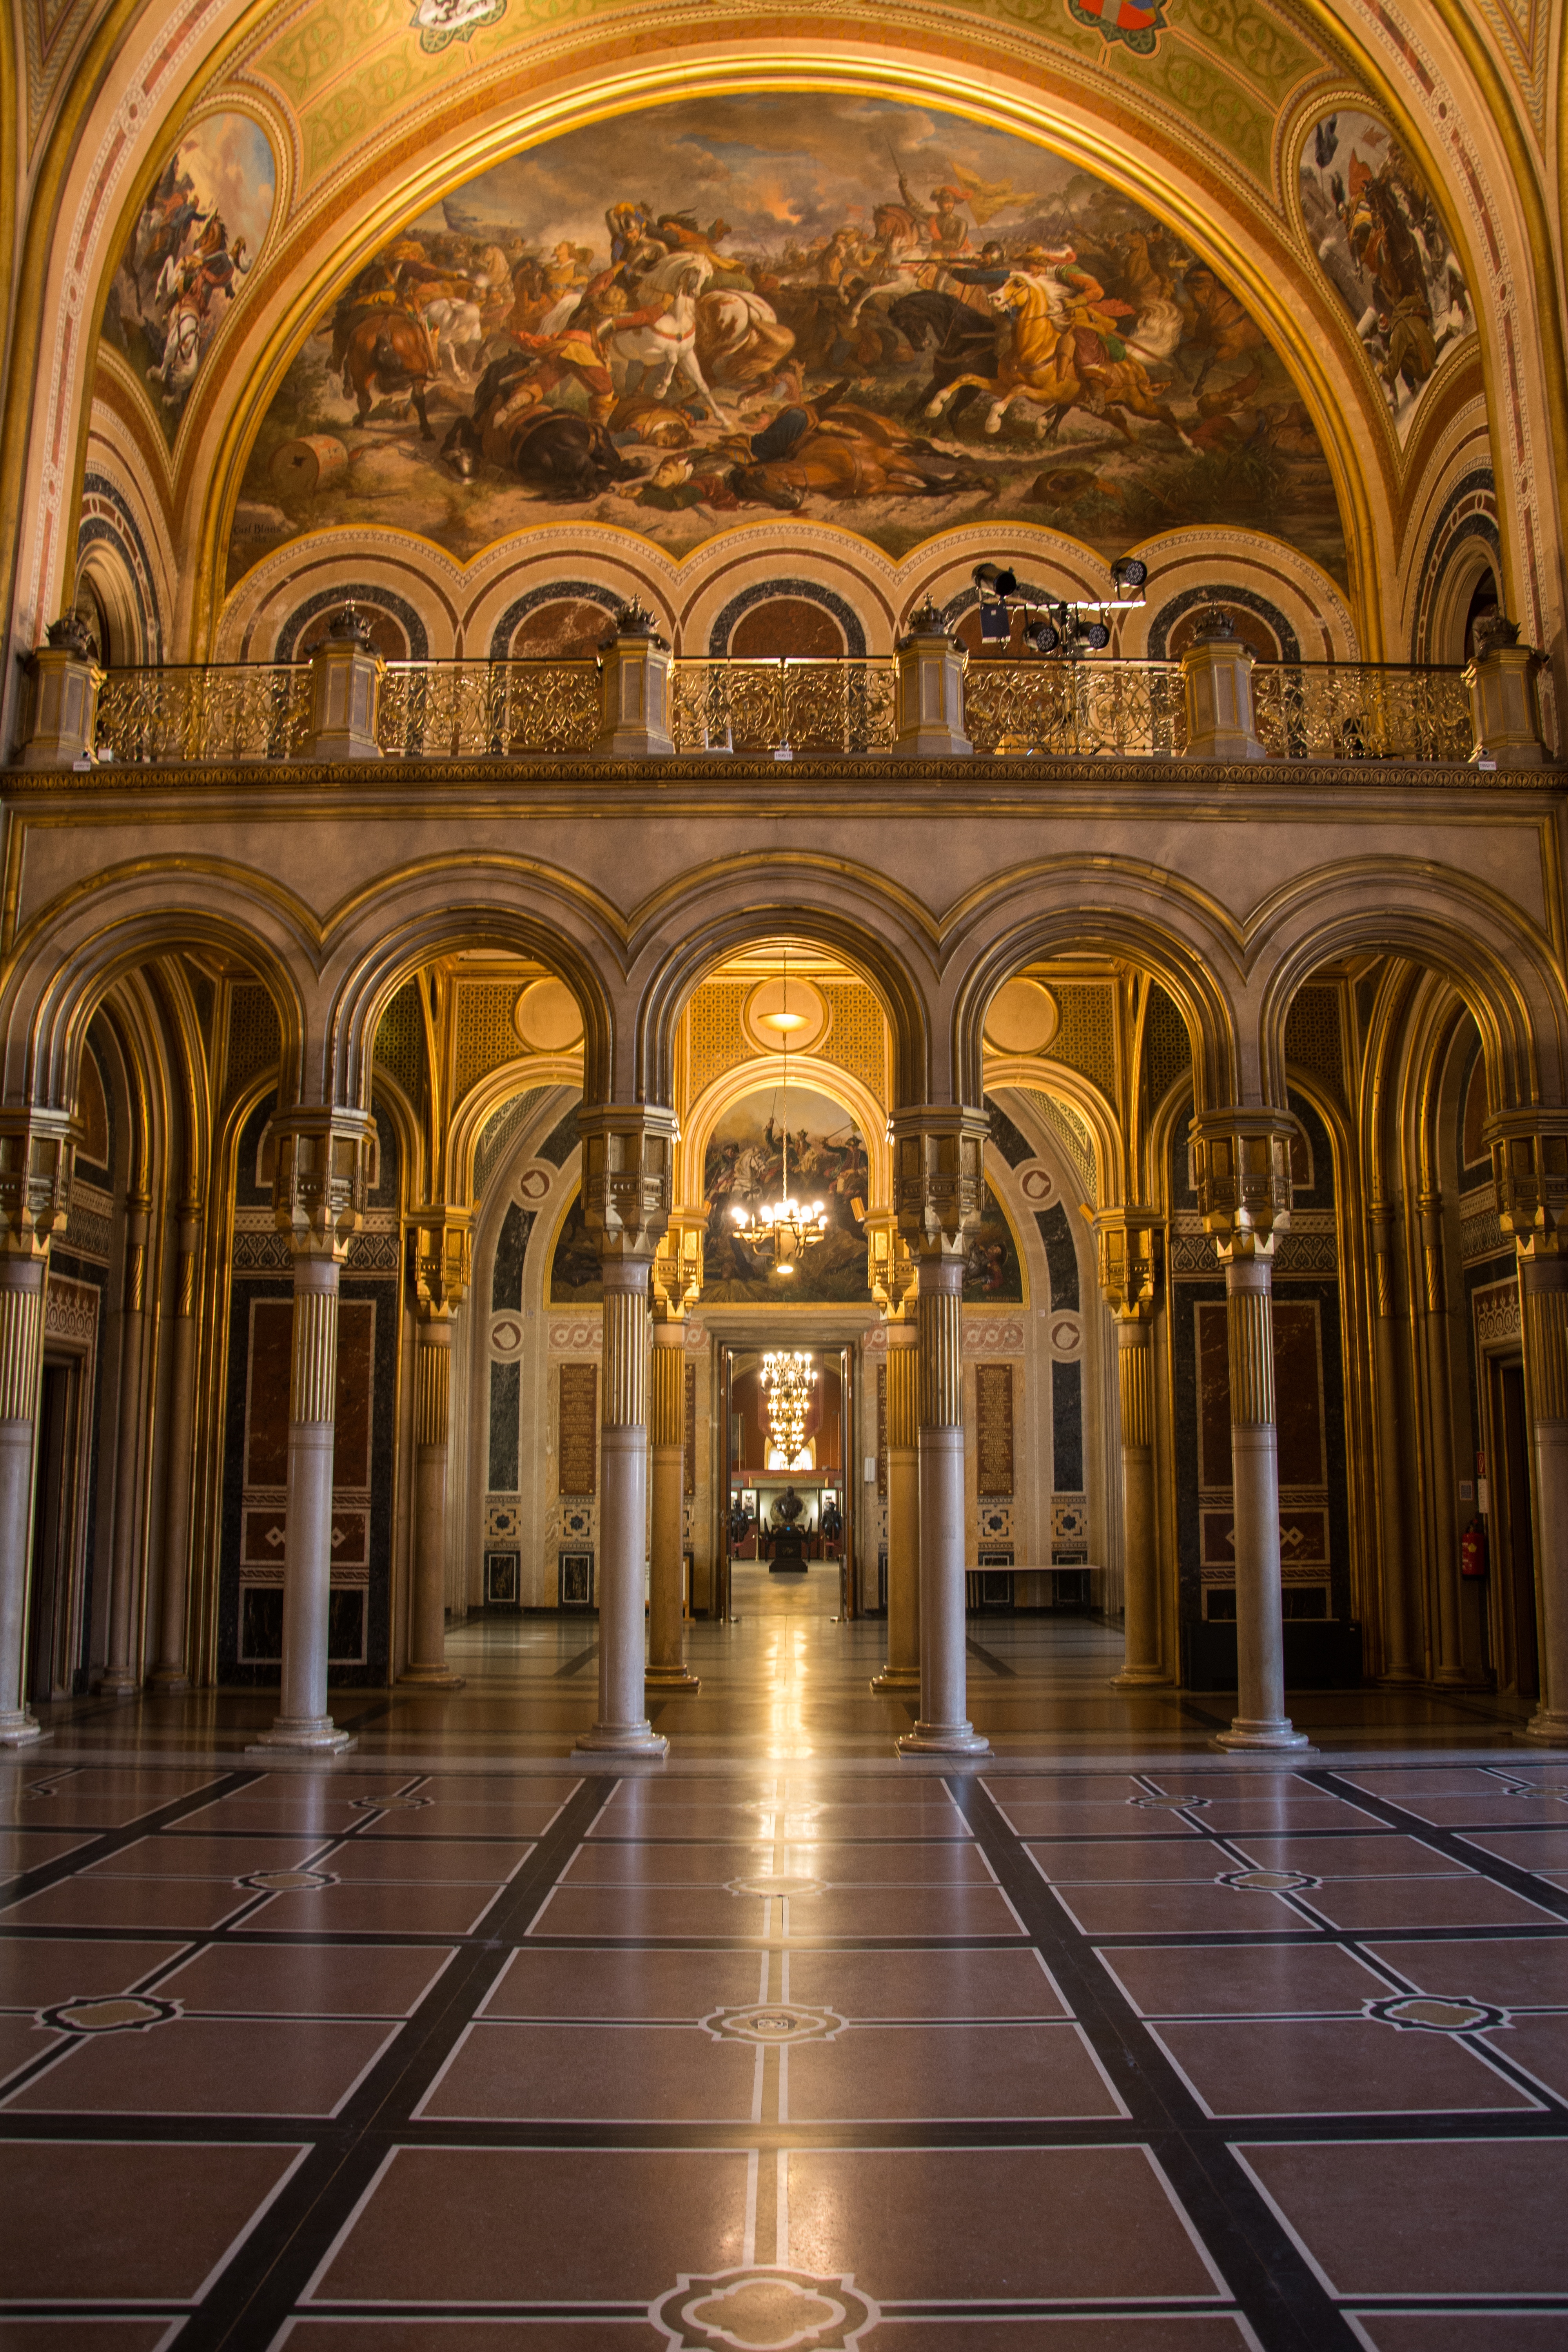
architecture, building, palace, arch, museum, hall, church, cathedral, chapel, place of worship, vienna, symmetry, synagogue, ballroom, basilica, ancient history, hall of fame